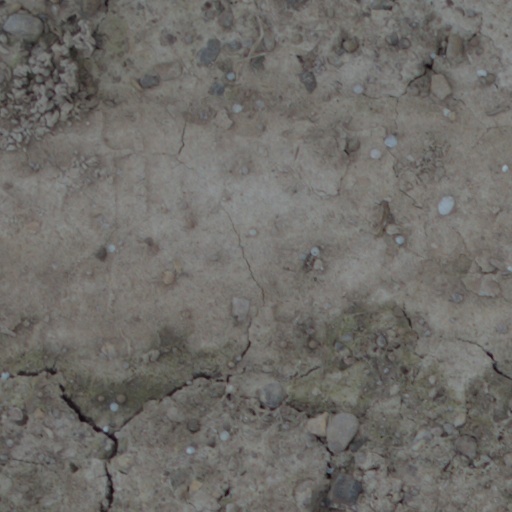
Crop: wheat